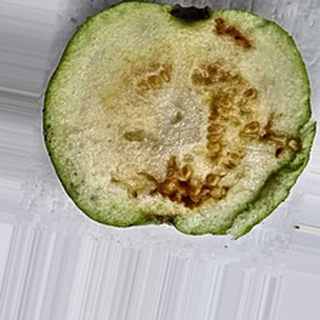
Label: guava_fruit_fly